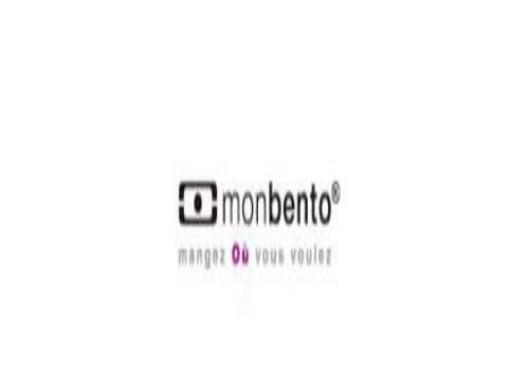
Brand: monbento
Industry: Necessities